The Truman Show

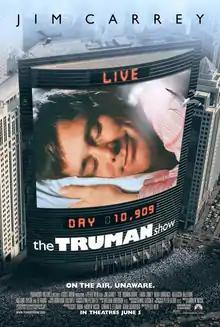
Theatrical release poster

The Truman Show is a 1998 American psychological comedy-drama film written and co-produced by Andrew Niccol, and directed by Peter Weir. The film depicts the story of Truman Burbank (played by Jim Carrey), a man who is unaware that he is living his entire life on a colossal soundstage, and that it is being filmed and broadcast as a reality television show that has a huge international following. All of his friends, family, and members of his community are paid actors whose job it is to sustain the illusion and keep Truman unaware about the false world he inhabits.